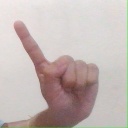
अक्षर: ए